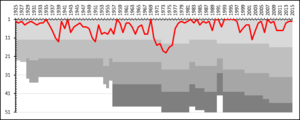
L'IFK Göteborg est un club de football suédois basé à Göteborg. Il joue en première division sans discontinuer depuis 1977.